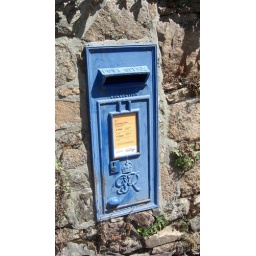
Classic blue painted Gerge VI wall box from Castel in Guernsey